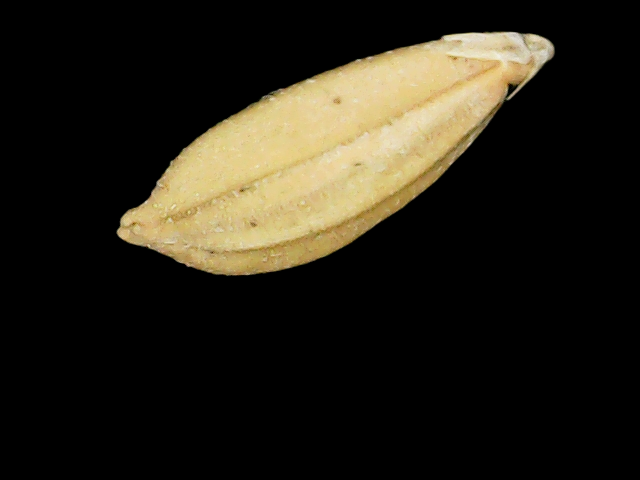
Rice variety: Binadhan08